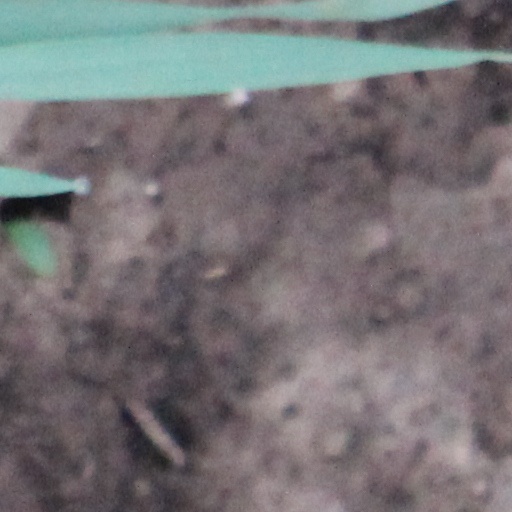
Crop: wheat